For the Girl Who Has Everything (Randall and Hopkirk (Deceased))

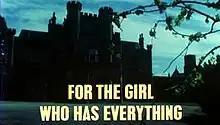

"For the Girl who Has Everything" is the twelfth episode of the 1969 ITC British television series "Randall and Hopkirk (Deceased)" starring Mike Pratt, Kenneth Cope and Annette Andre. The episode was first broadcast on 6 December 1969 on ITV. Directed by Cyril Frankel, it featured Lois Maxwell.